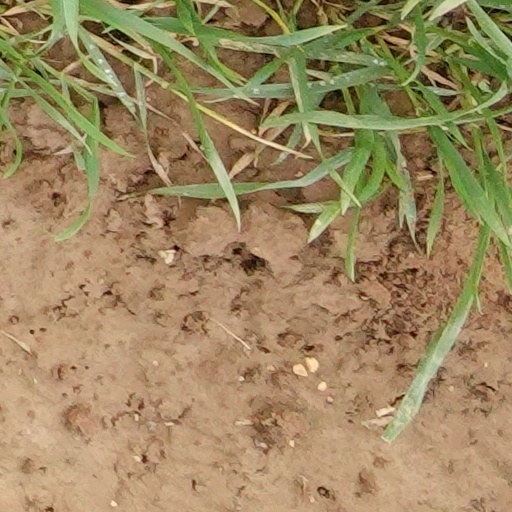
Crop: wheat